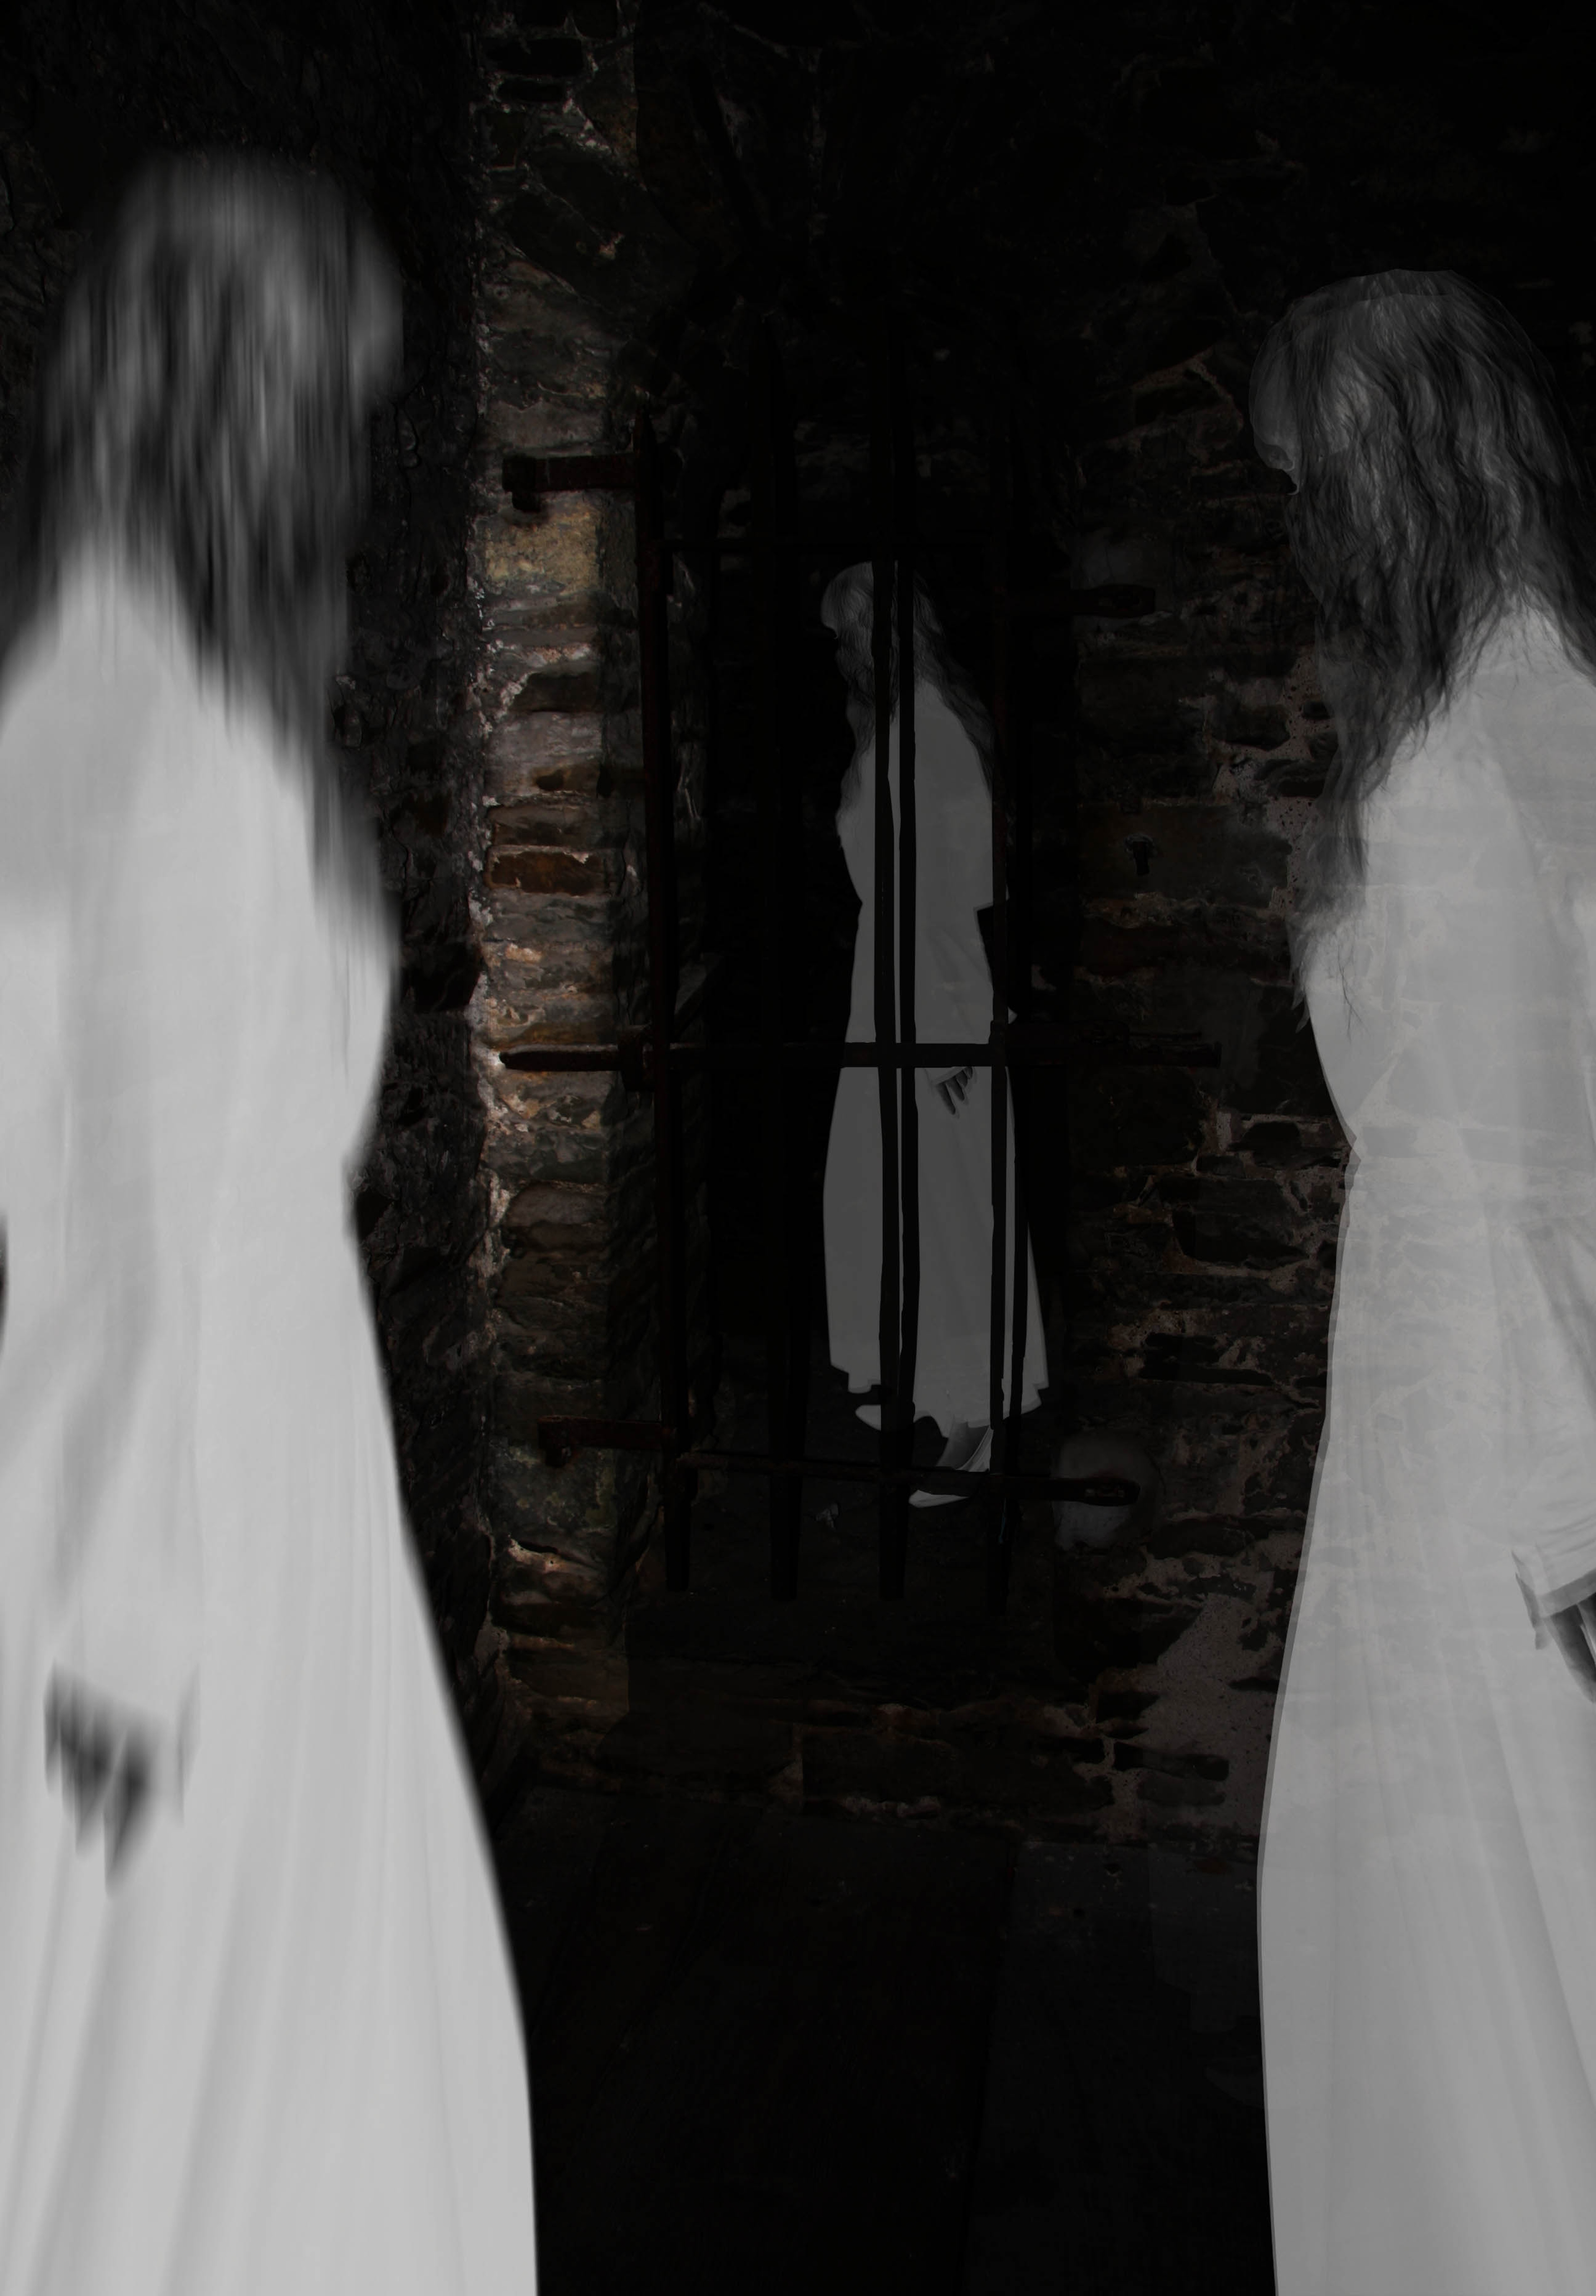
black and white, woman, white, spooky, wall, facade, darkness, fashion, cemetery, ruin, black, monochrome, bride, groom, white dress, dress, photograph, grid, ghosts, caught, masonry, imprisoned, formal wear, monochrome photography